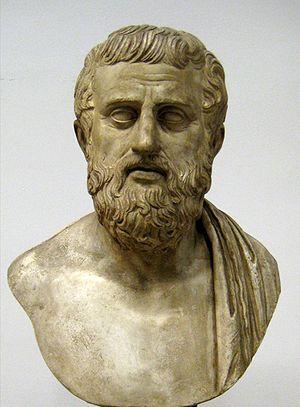
La littérature grecque classique est la littérature grecque antique datant de la période de l'histoire de la Grèce antique appelée l'époque classique, qui couvre les Vᵉ et IVᵉ siècles av. J.-C. Cette époque voit l'élaboration de nombreuses œuvres qui accèdent rapidement au statut de classiques et restent longtemps considérés comme les chefs-d'œuvre de la littérature grecque antique.
Œdipe est un héros de la mythologie grecque. Il fait partie de la dynastie des Labdacides, les rois légendaires de la ville de Thèbes. Fils de Laïos et de Jocaste, Œdipe est principalement connu pour avoir résolu l'énigme du sphinx et pour s'être rendu involontairement coupable de parricide et d'inceste. Sa légende a beaucoup inspiré les arts pendant et après l'Antiquité, sa postérité ayant été très influencée par les visions du mythe que donnent les tragédies grecques. À l'époque contemporaine, la figure d'Œdipe a également été utilisée pour illustrer le complexe dit d'Œdipe en psychanalyse.